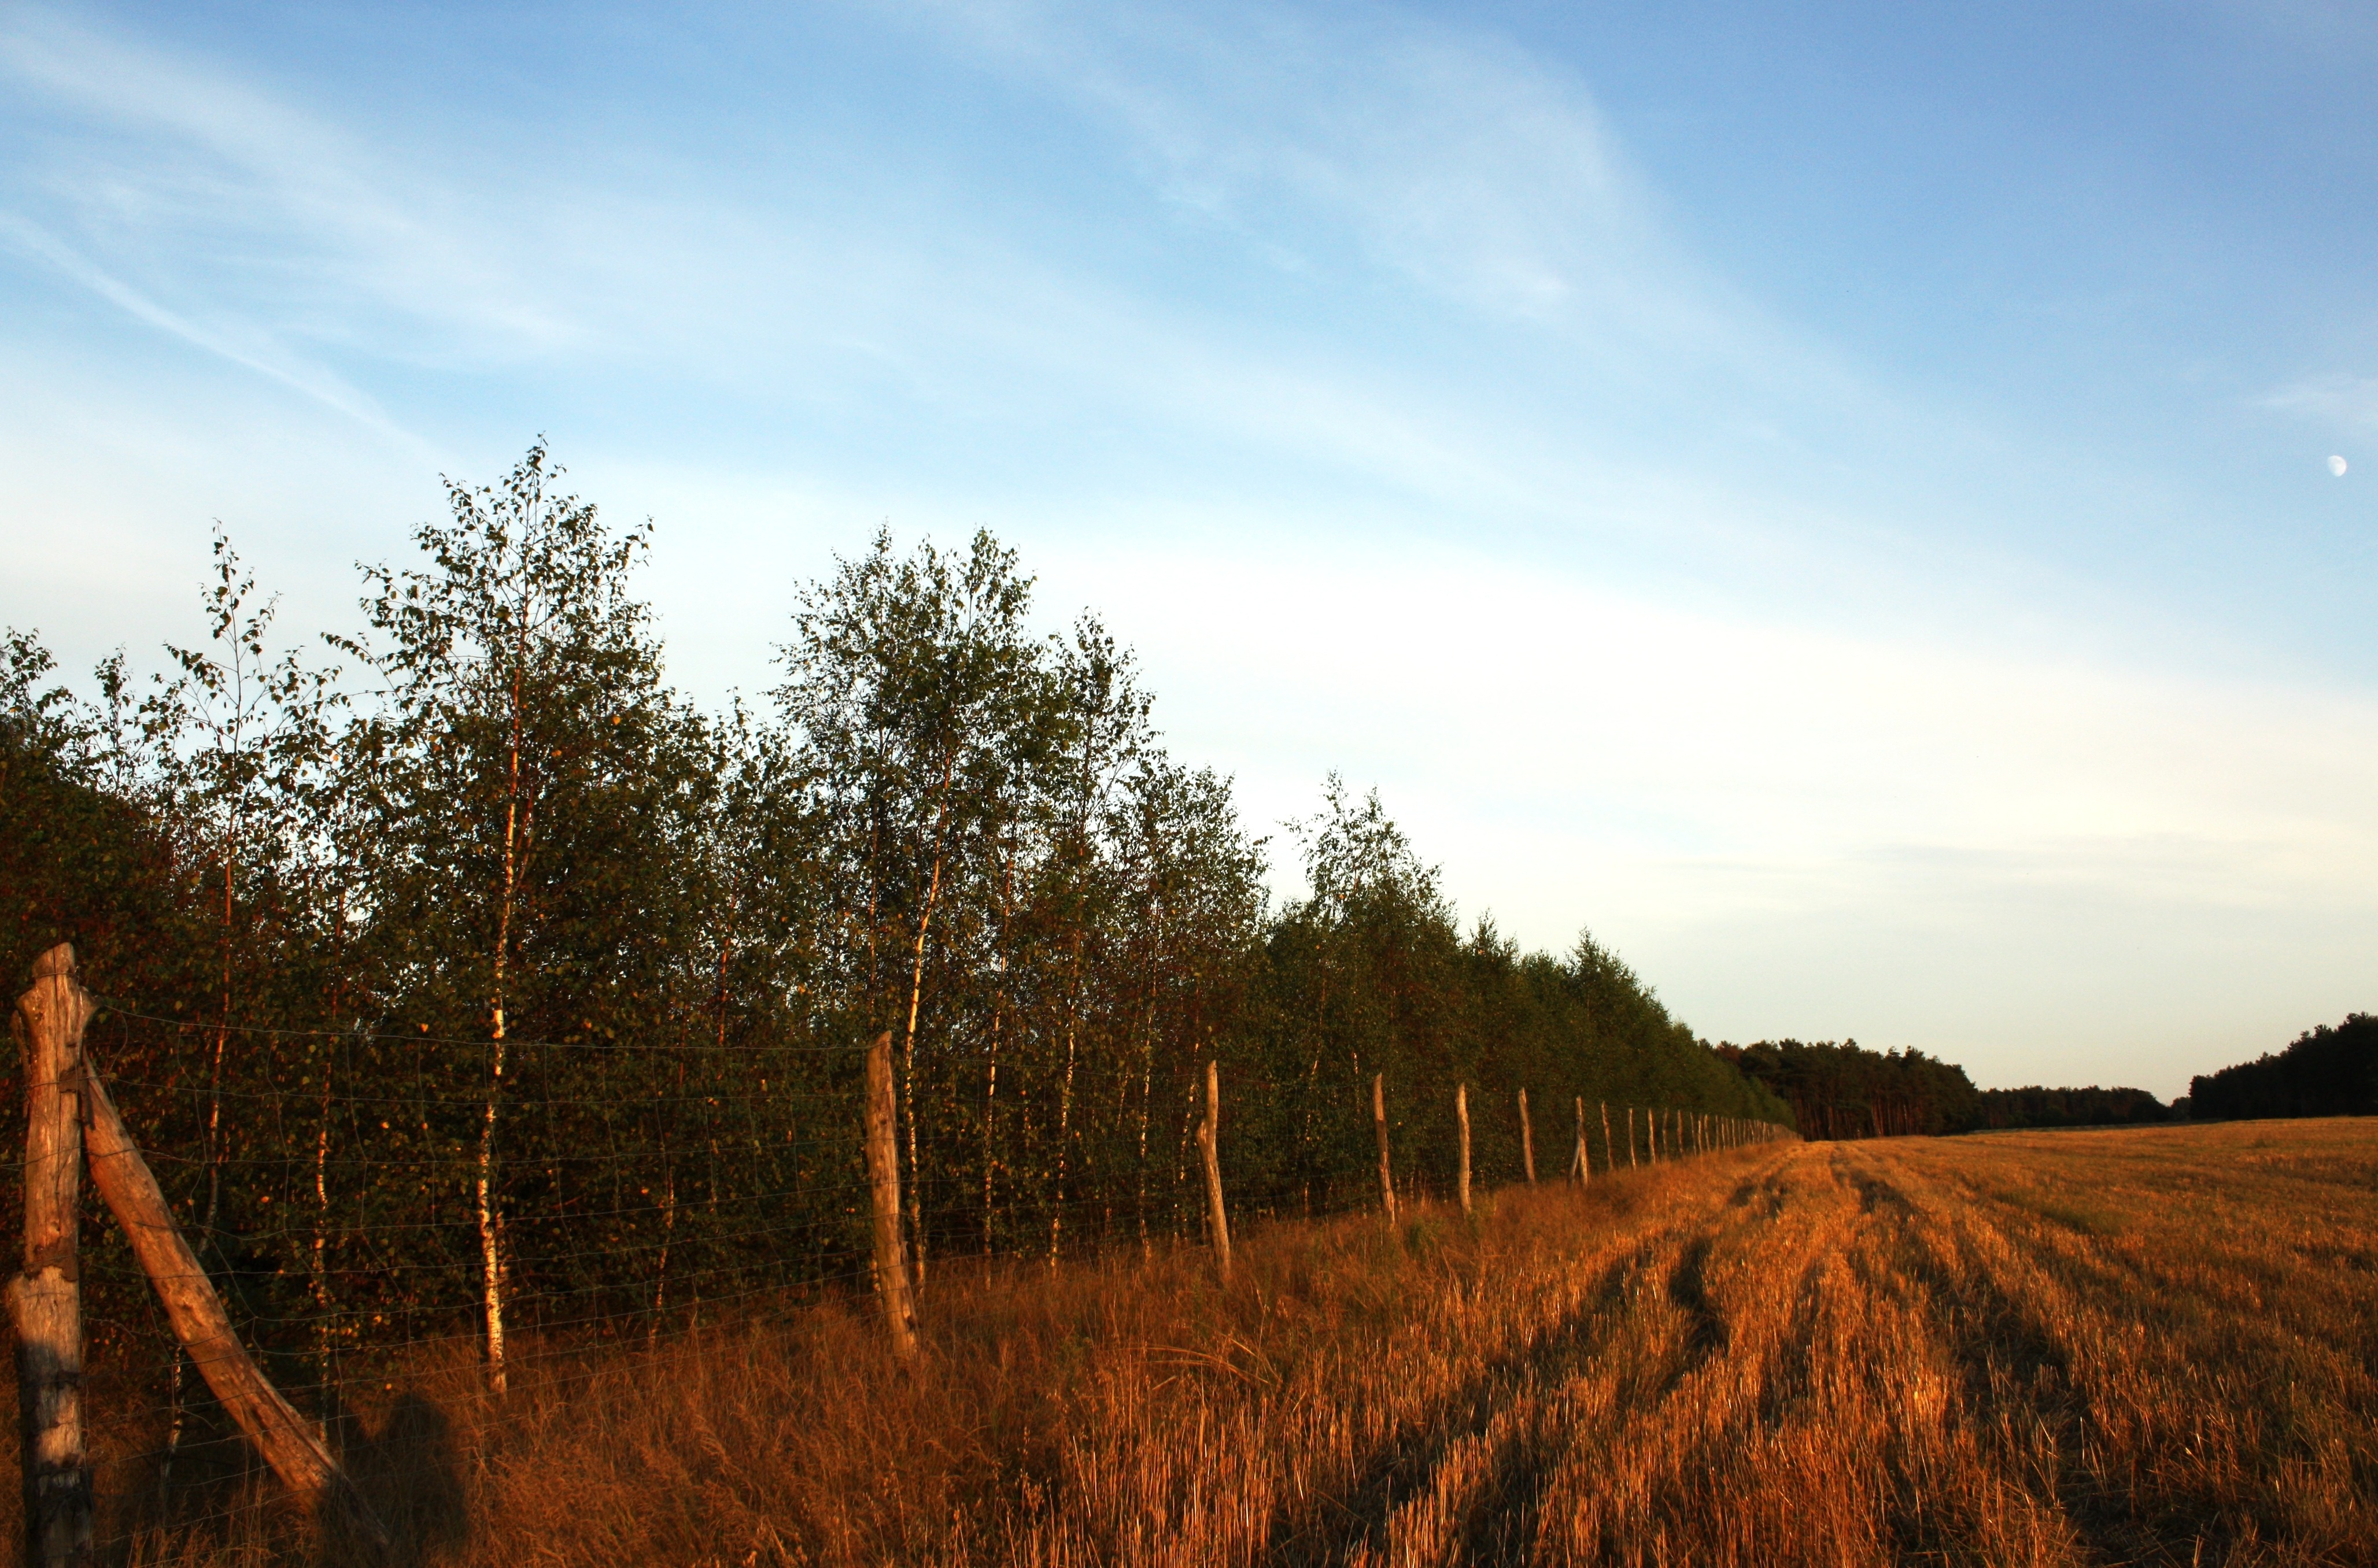
landscape, tree, nature, grass, horizon, light, cloud, plant, sky, sun, sunset, field, prairie, sunlight, morning, hill, view, dusk, evening, twilight, birch, autumn, scenery, weather, soil, blue, agriculture, plain, west, grassland, poland, beauty, way, reflex, quiet, habitat, the sun, ecosystem, the rays, rural area, the fence, rays of the sun, yields, the ecclesia, natural environment, grass family, woody plant